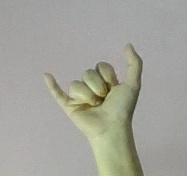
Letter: ya